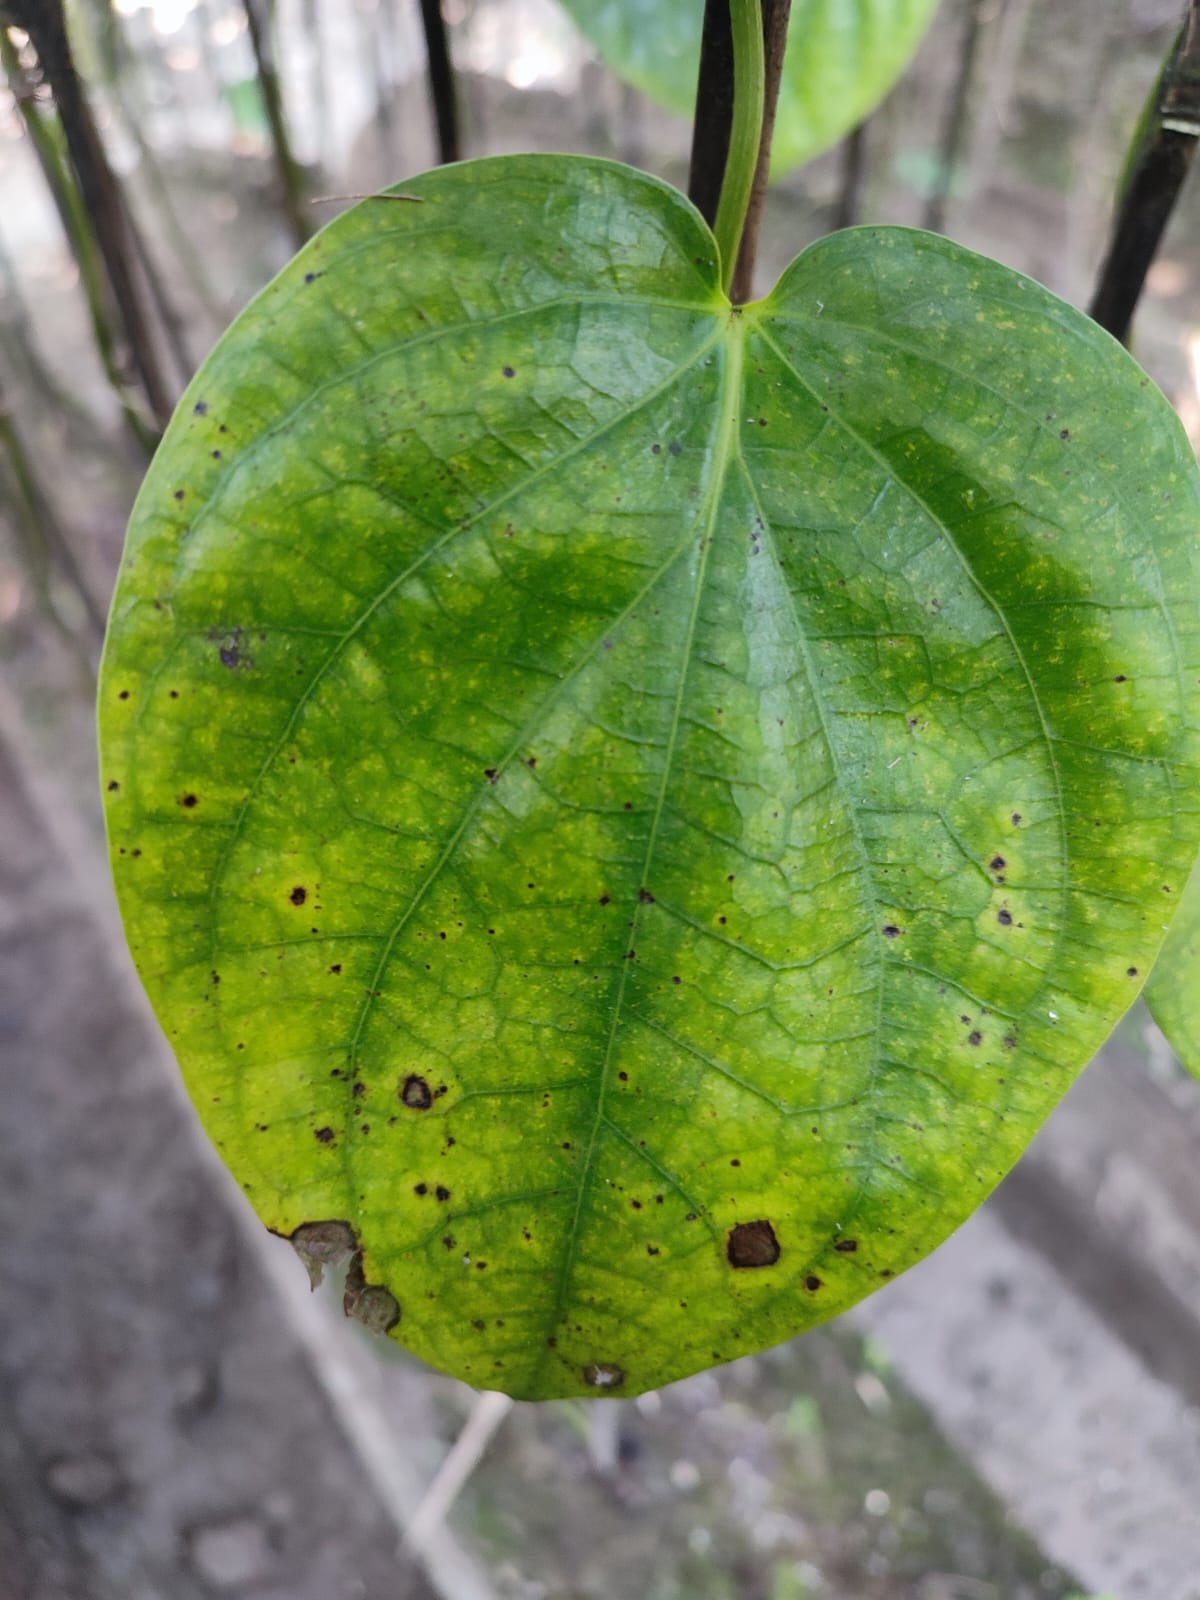
Label: Fungal_Brown_Spot_Disease